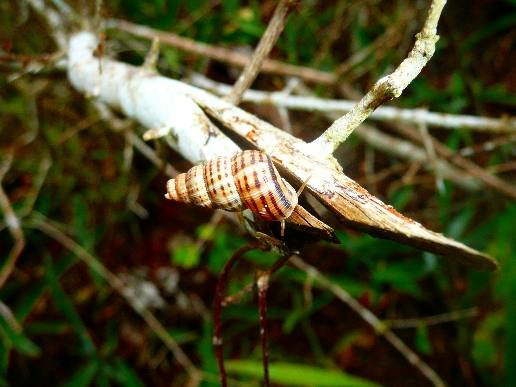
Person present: No